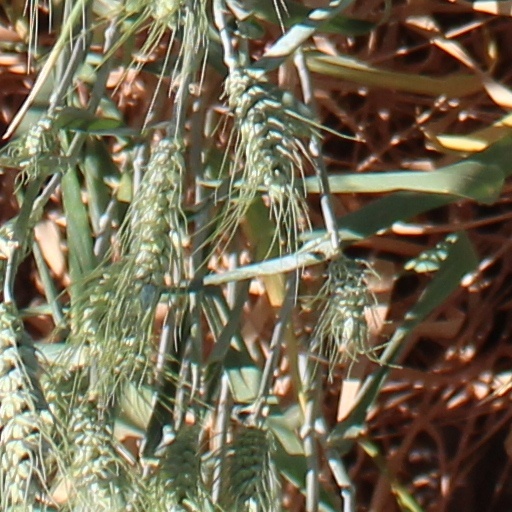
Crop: wheat